Label (sociology)

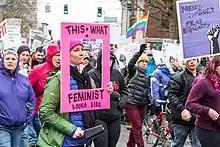
A member of a women's march holds up a sign reading "this is what a feminist looks like" to frame their face.

Individuals may choose a label to describe a certain aspect of themselves, and these labels may change over time. Labels can describe a certain facet of one's personality, or they may highlight certain achievements. Labeling one's self can amplify the role of the described behavior in their life, influencing them to conform to behaviors that are expected by those who are in the labeled group. Despite groups holding many positive qualities, others may perceive positive traits of a group to be inferior. This in turn can strengthen the group's association with their label and the actions and behaviors associated with them. Individuals can bond over shared interests and characteristics, leading to a sense of connection and community.